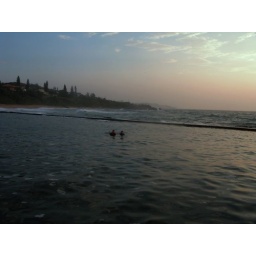
We went swimming before 6 o'clock in the morning. The ocean and the sunrise were beautiful!